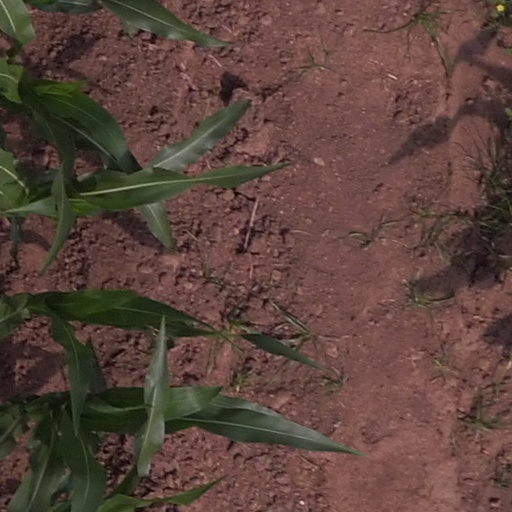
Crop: maize; corn